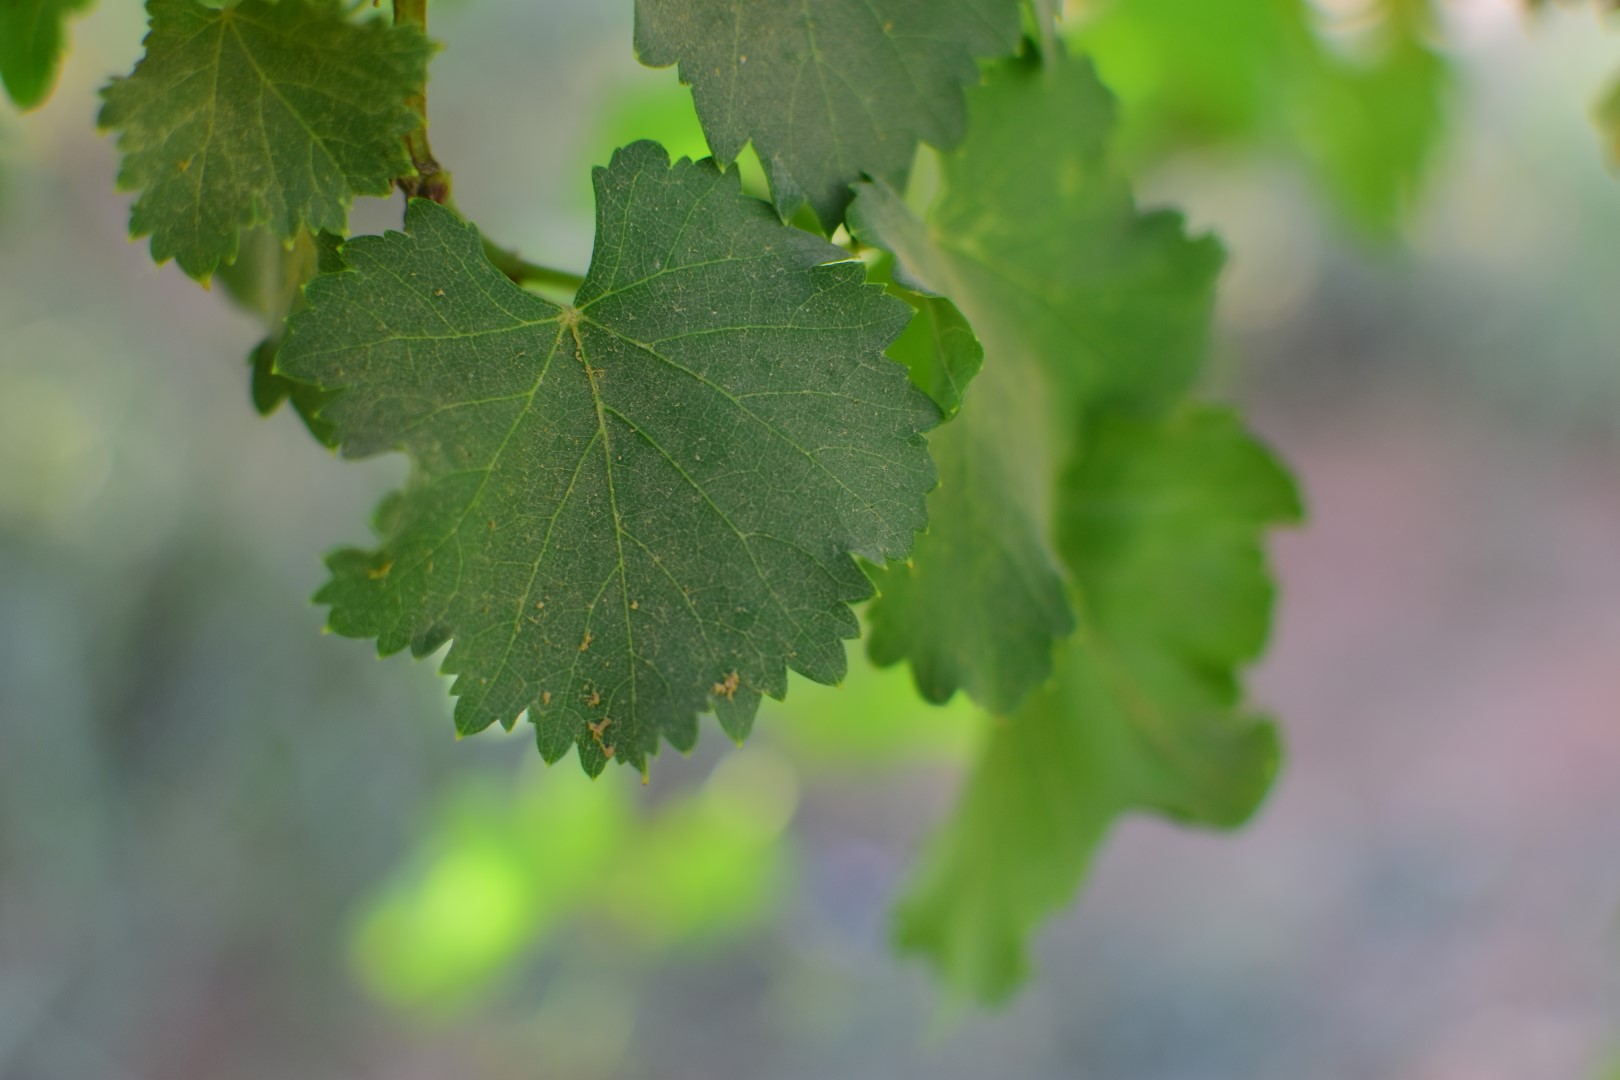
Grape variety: Deas Al-Annz